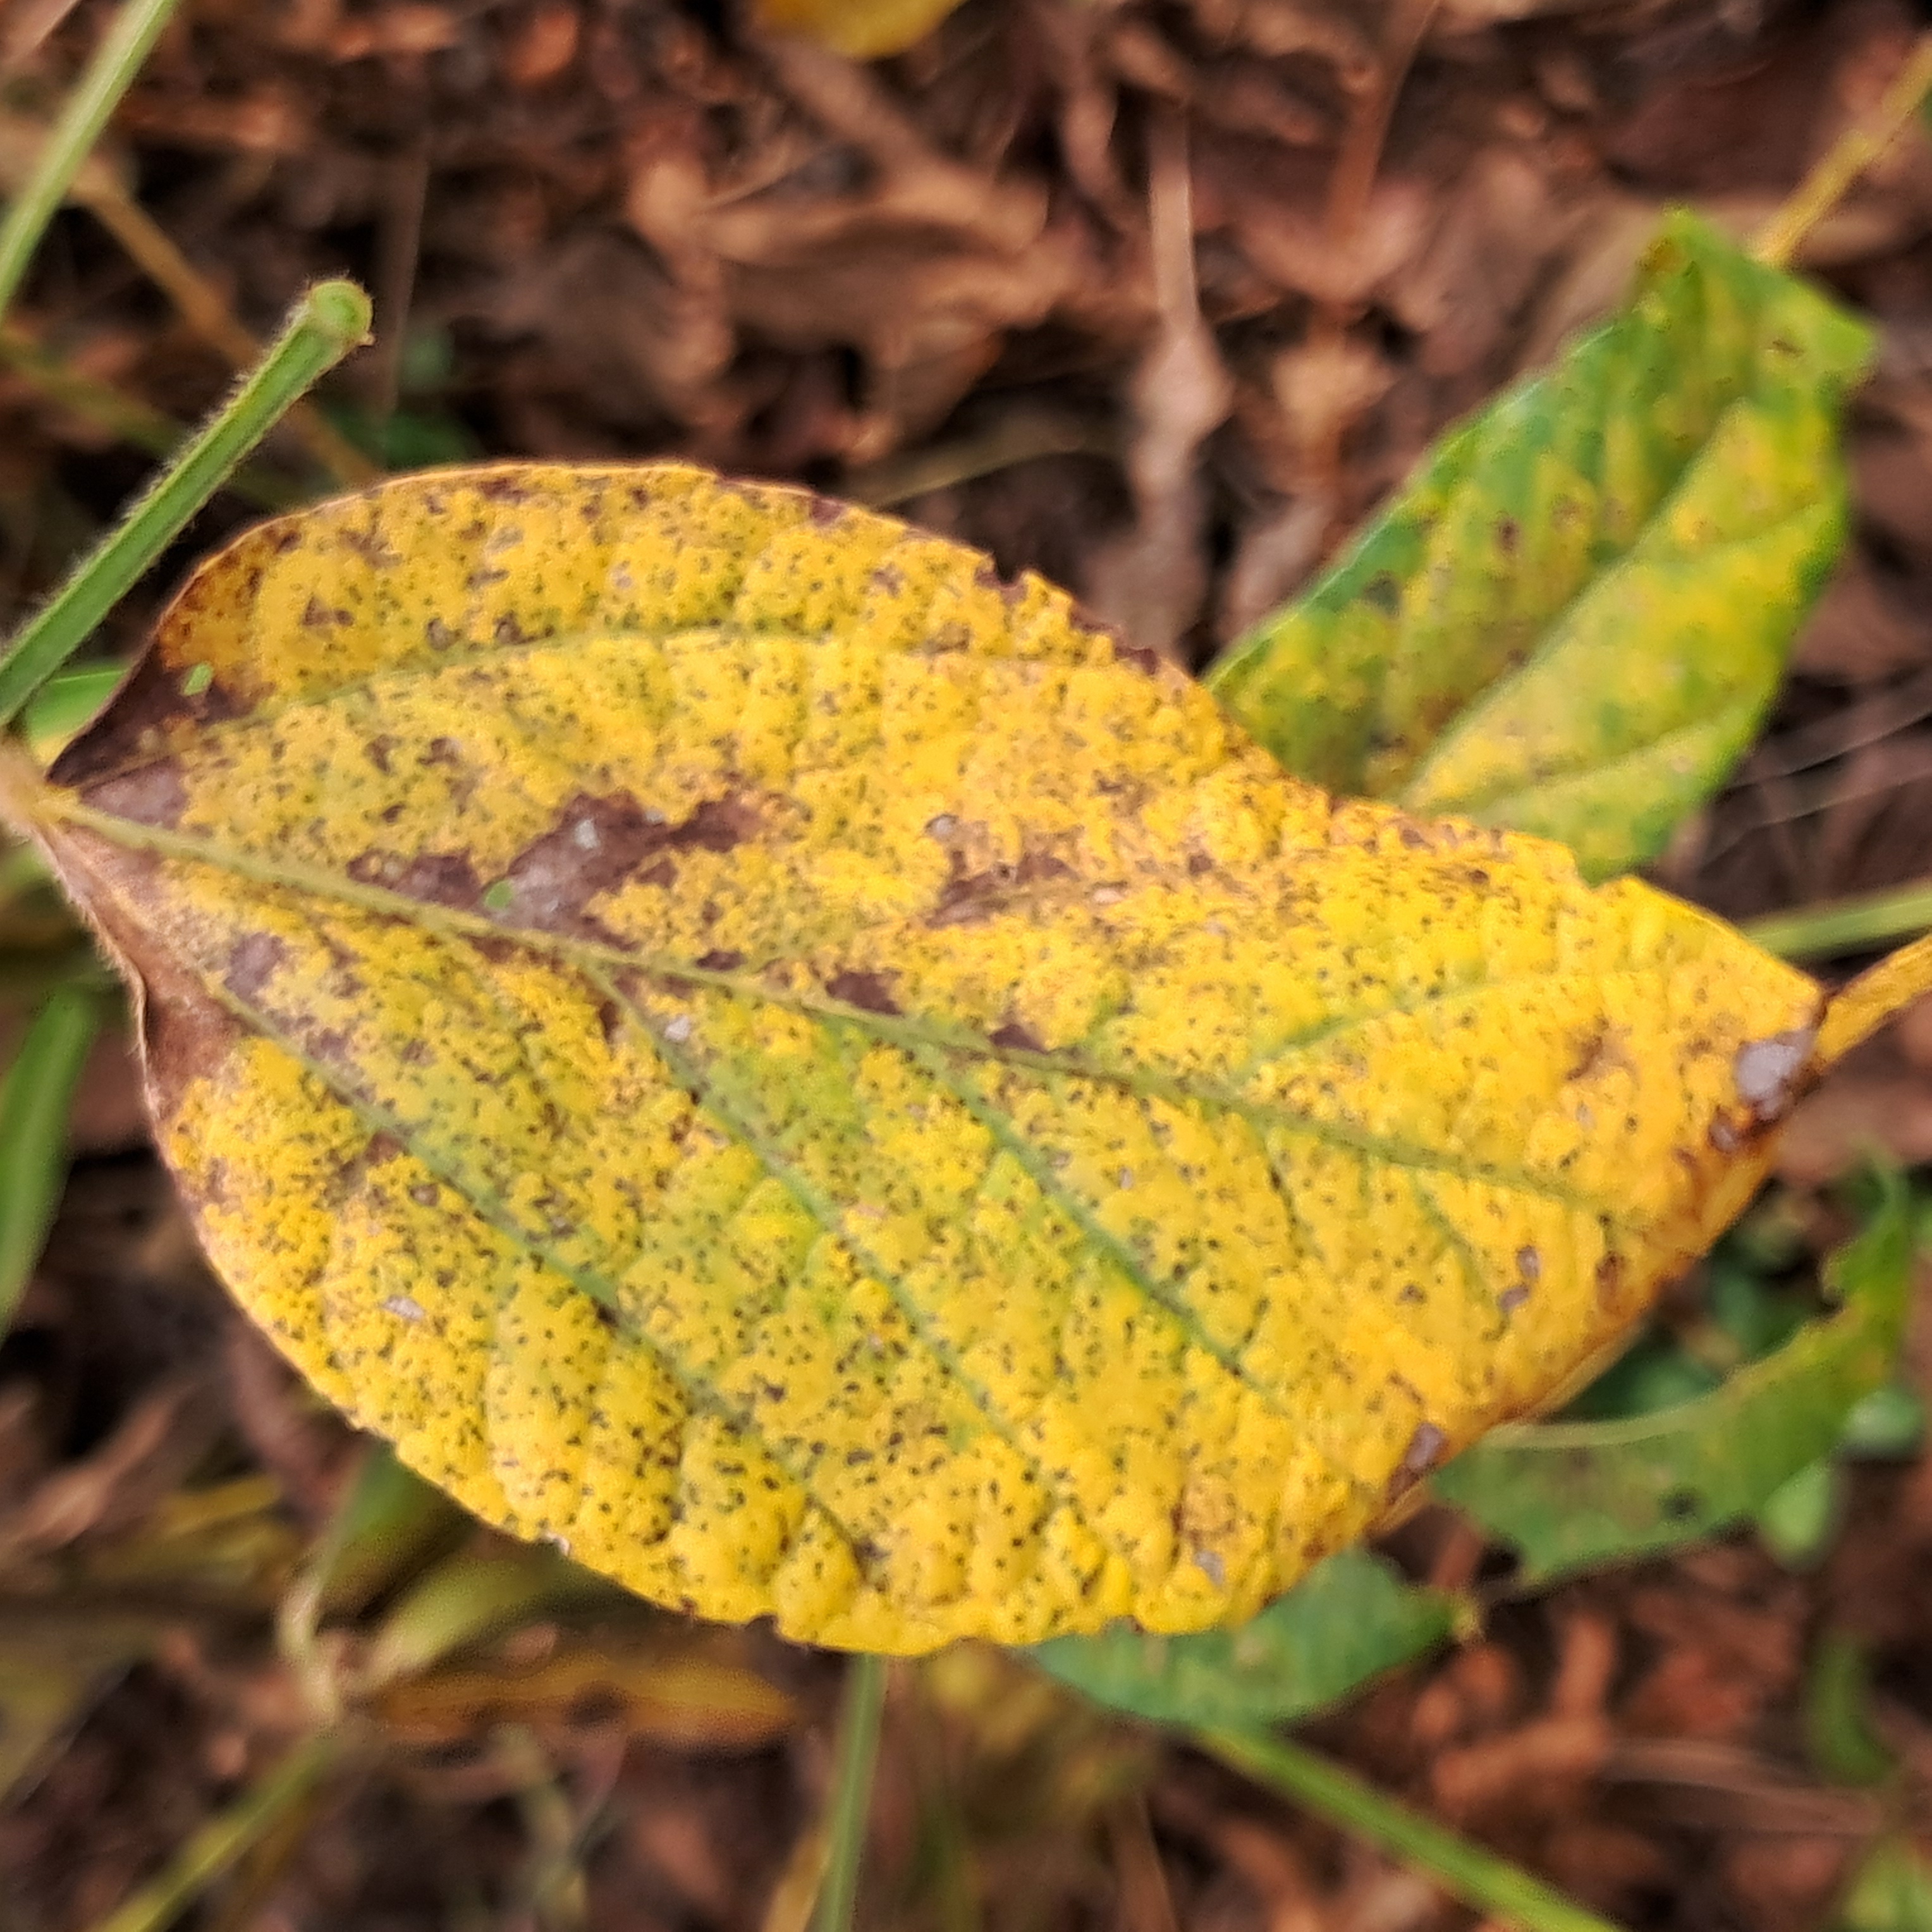
Label: Rust